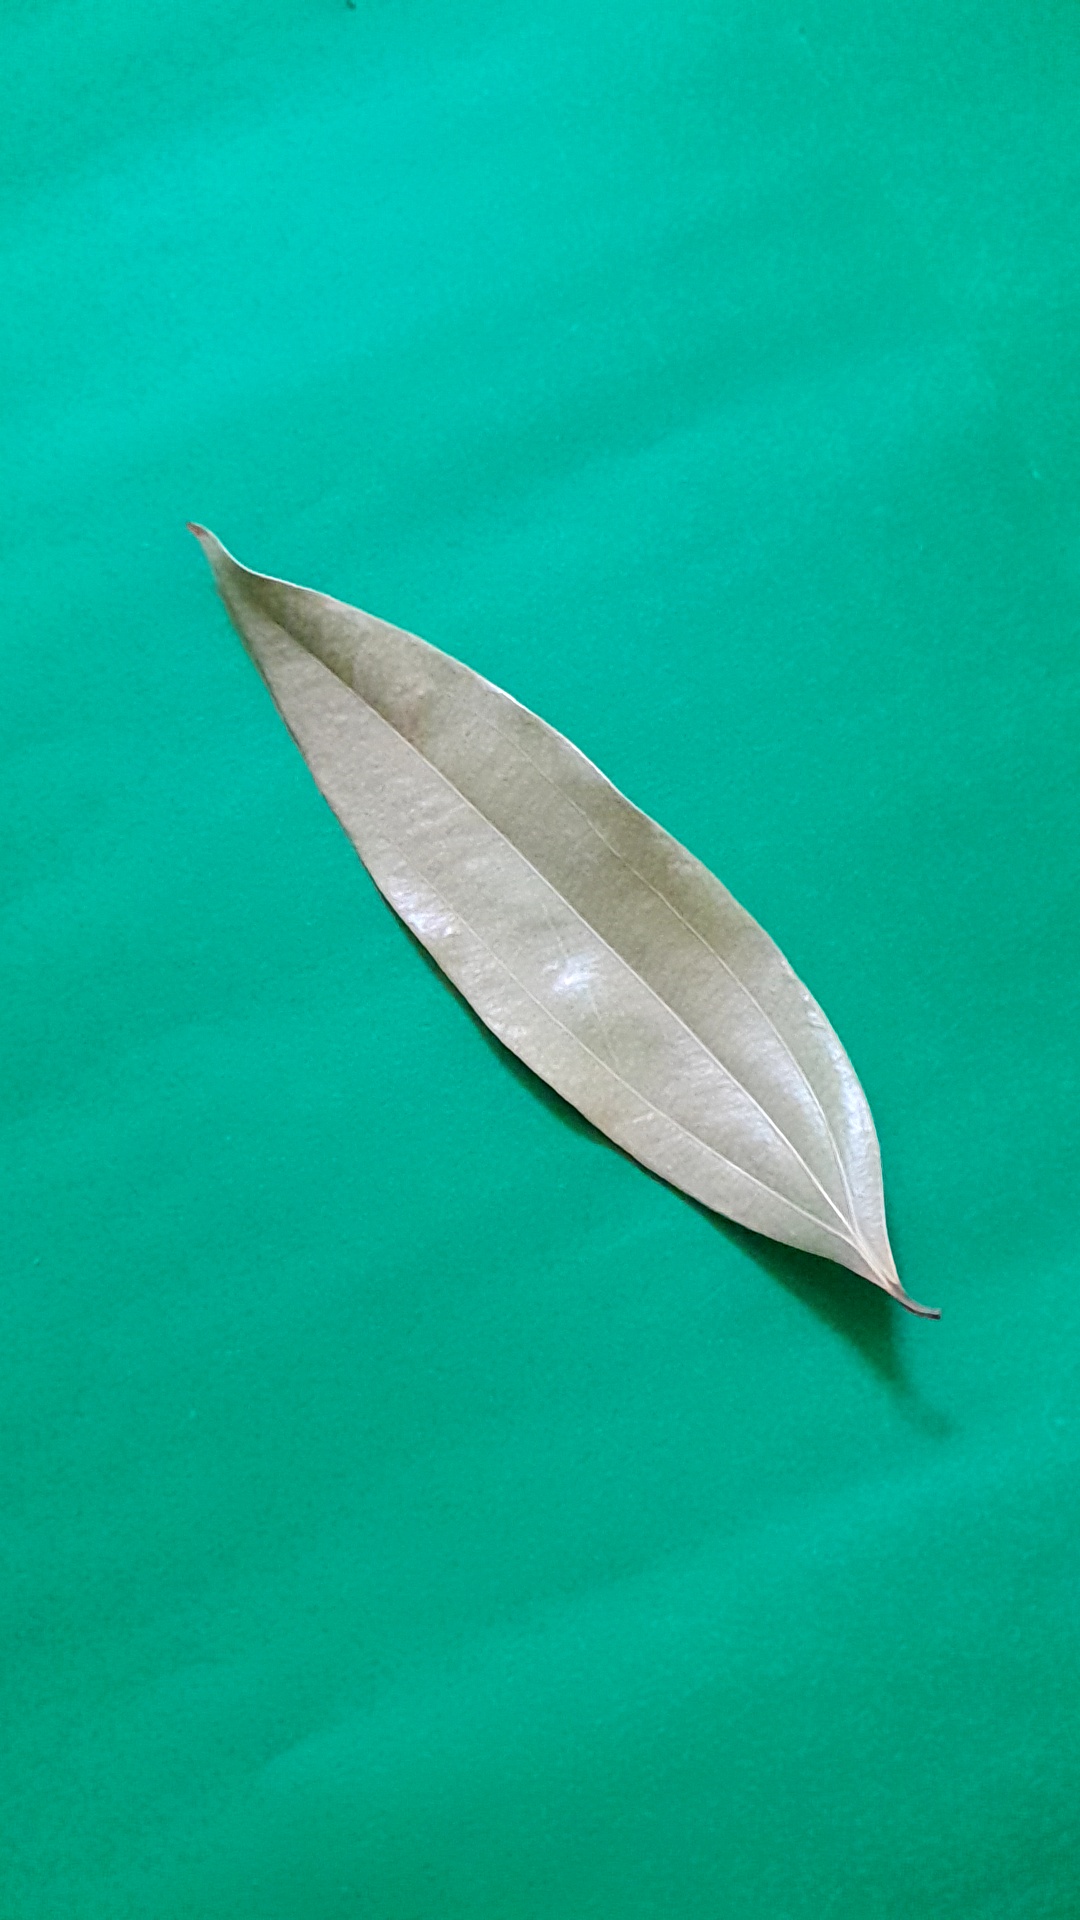
Label: Dry Leaf